Housmans

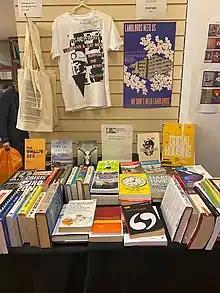
Sale of books belonging to the journalist Dawn Foster in 2021.

In the 1990s, the 'McLibel' defence campaign was based in Housmans when members of London Greenpeace were sued by McDonalds for libel in 1990.